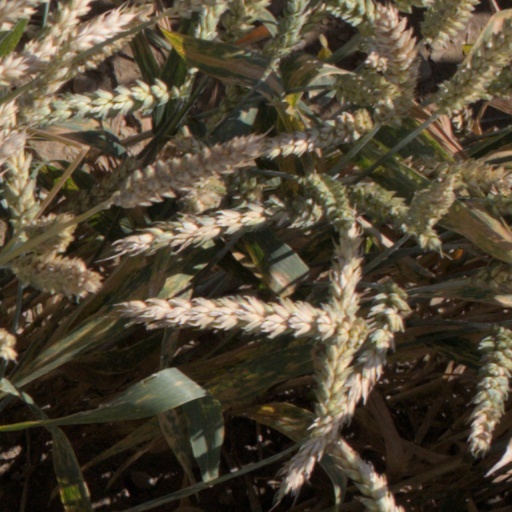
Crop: wheat